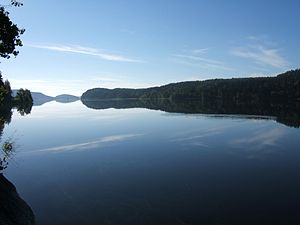
Europas geografi / Indsøer
Ladogasøen i Rusland
Europa regnes som et af syv kontinenter, men fysisk er verdensdelen den nordvestlige halvø af den større landmasse kaldt Eurasien. Asien udgør den østlige del af denne sammenhængende landmasse, og alle deler den samme kontinentalsokkel. Uralbjergene i Rusland udgør den østlige grænse mellem Europa og Asien. Den sydøstlige grænse er derimod ikke fastsat. Ofte bliver floderne Ural eller Emba regnet som mulige grænser. Grænsen fortsætter mod det Kaspiske Hav, og så videre over Kaukasus-bjergene og Bosporus, Marmarahavet og Dardanellerne. Mange geografer regner derimod de sydlige grænser til Aserbajdsjan og Armenien mod Iran, og Tyrkiets sydlige grænse mod Syrien, Irak og Iran som grænsen mellem Asien og Europa på grund af politiske og kulturelle årsager. Middelhavet skiller Europa fra Afrika. I vest grænser Europa mod Atlanterhavet. Island, som ligger nærmere Grønland end det europæiske fastland, regnes som en del af Europa.